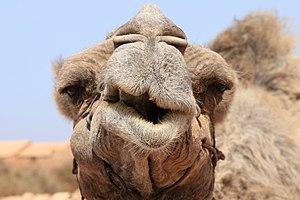
La babine, ou babouine, est le nom donné à la lèvre de certains animaux. Il s'utilise quand cette dernière est saillante et pendante, ce qui est le cas chez divers mammifères comme les canidés, les singes, les chameaux, la vache, le Cheval ou encore les lamantins. Chez l'Ours lippu, les babines sont très développées et elles sont spécifiquement adaptées pour happer des insectes comme les termites et les fourmis. L'étymologie de « babine » est souvent rapprochée avec celle de « babouin », qui aurait une origine commune. Elle proviendrait de la racine onomatopéique « bab- », qui exprime probablement le mouvement des lèvres. Les babines désignent par extension les lèvres humaines et l'expression dérivée « se lécher les babines » s'utilise avant de savourer un repas.